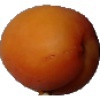
Label: Apricot 1